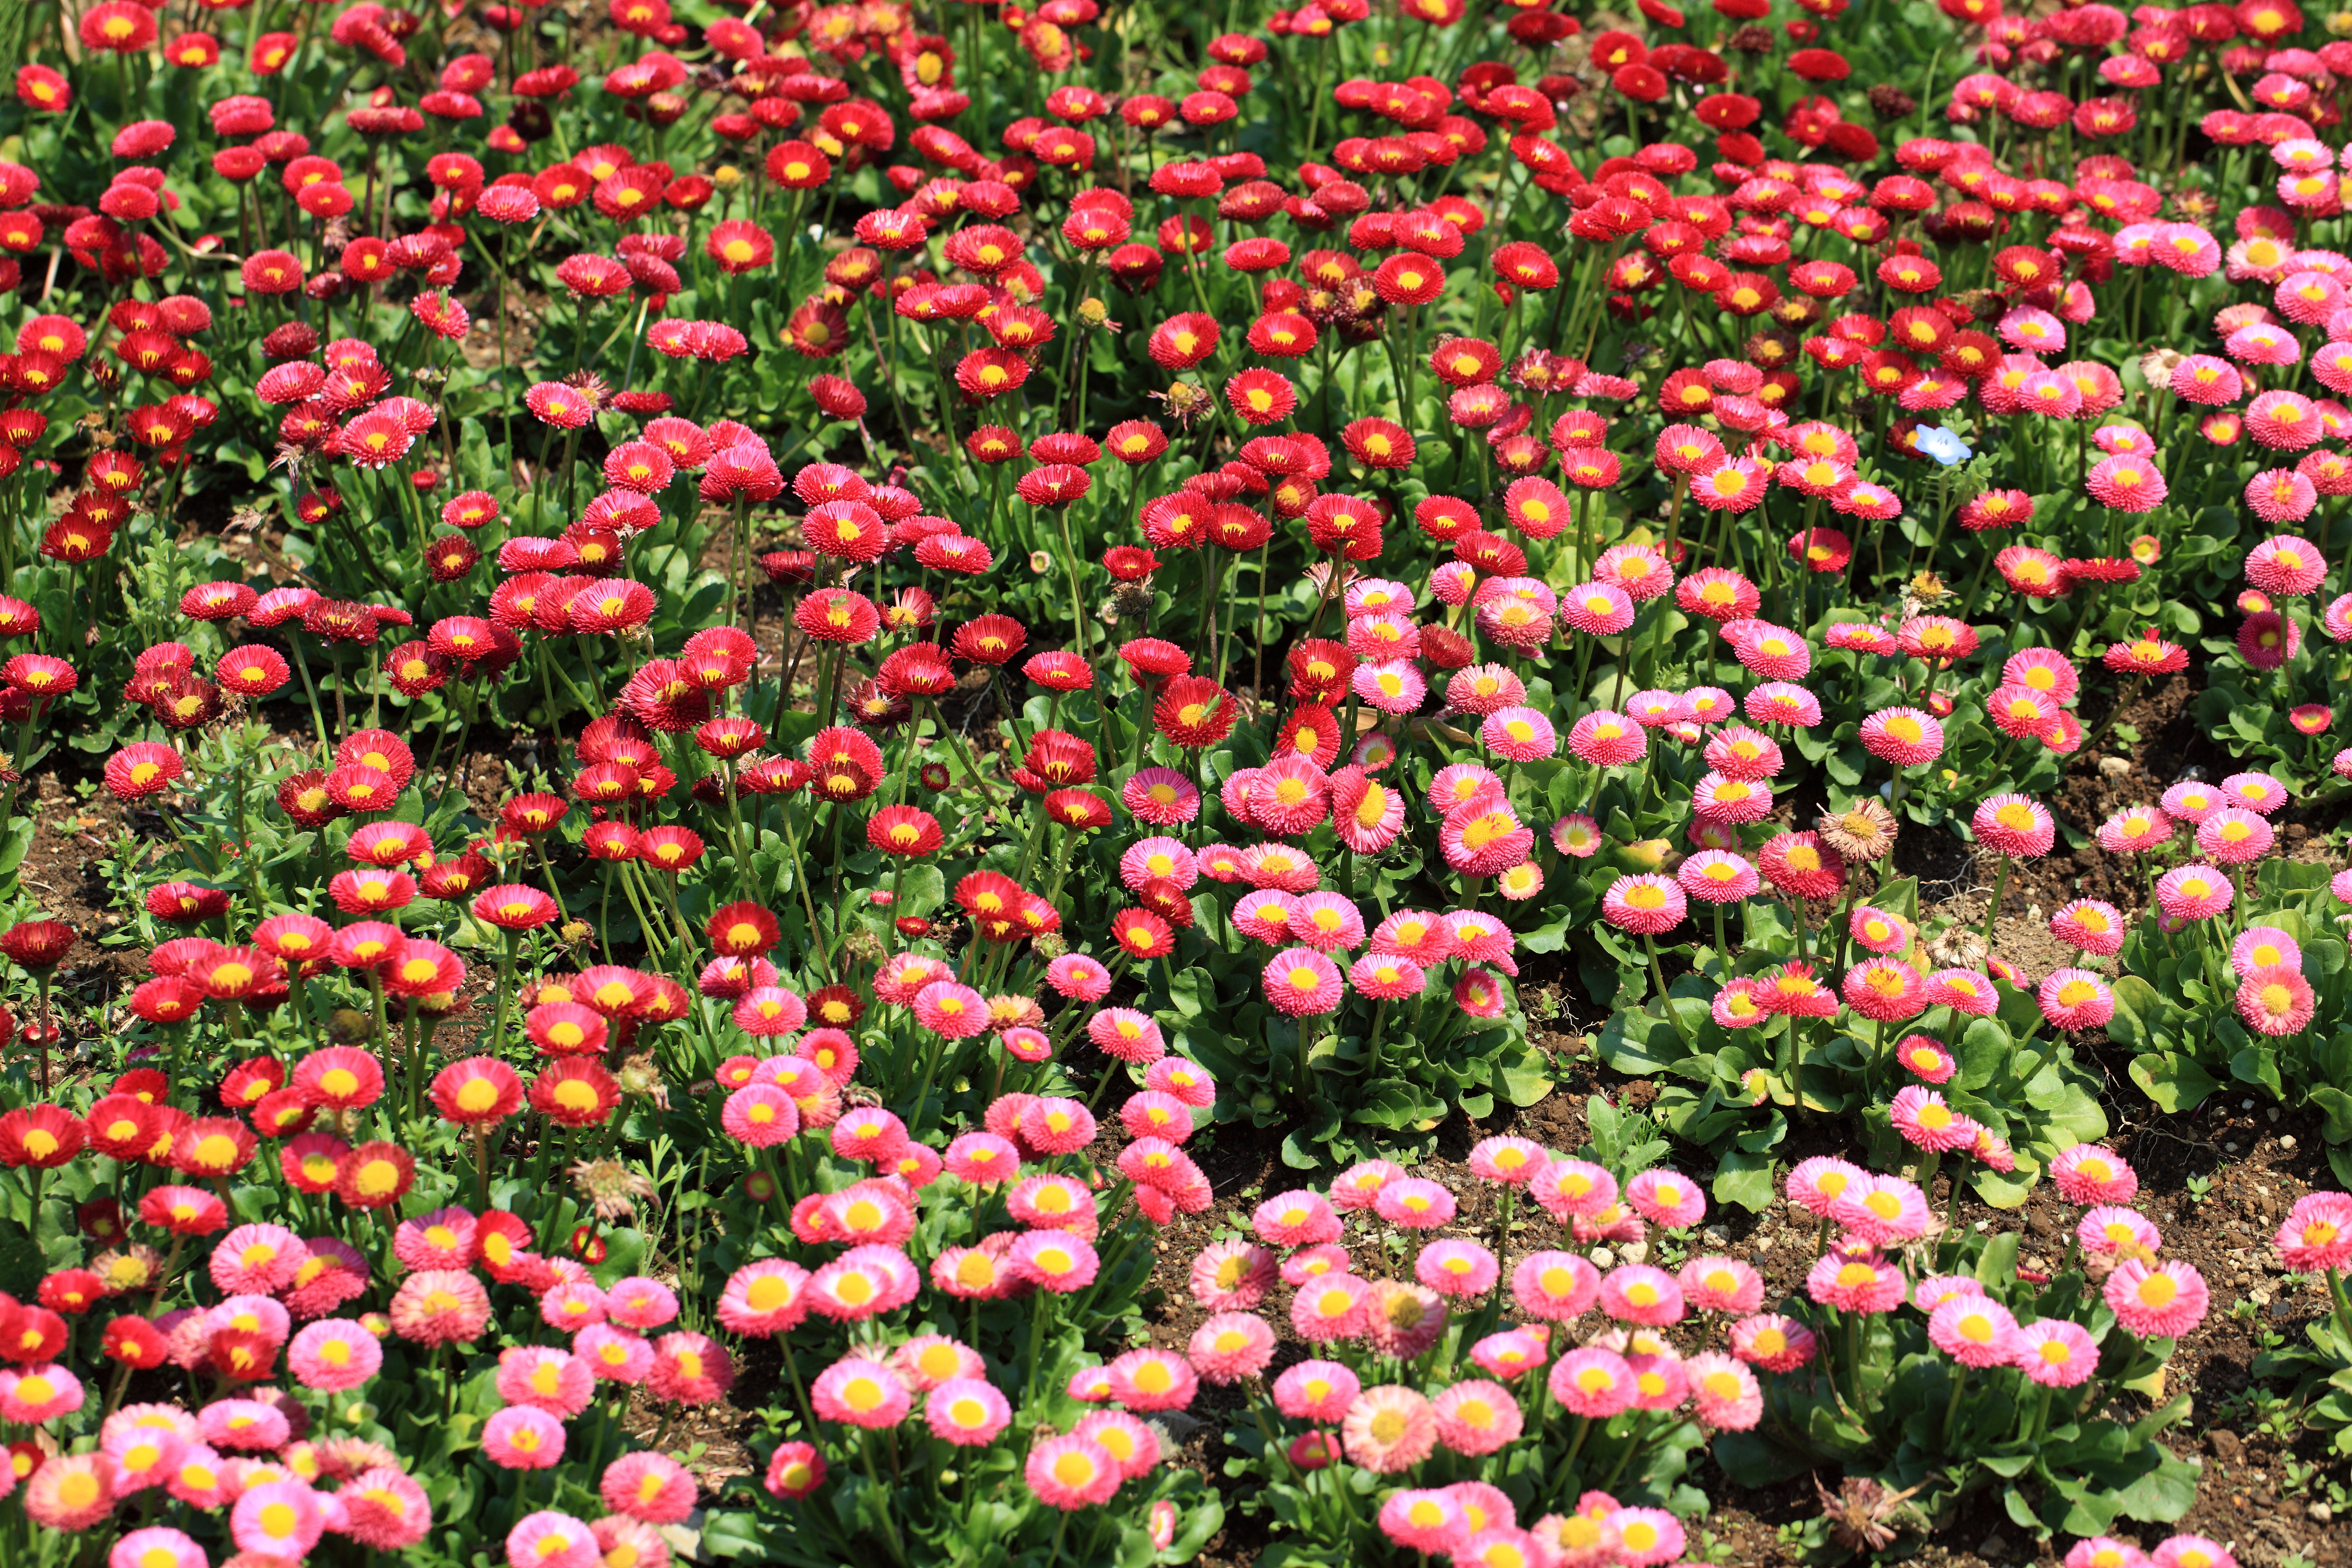
blossom, plant, field, flower, petal, pattern, high, botany, garden, flora, wildflower, background, wallpaper, 5d, hires, markii, hi, res, resolution, flowering plant, garden roses, daisy family, annual plant, land plant